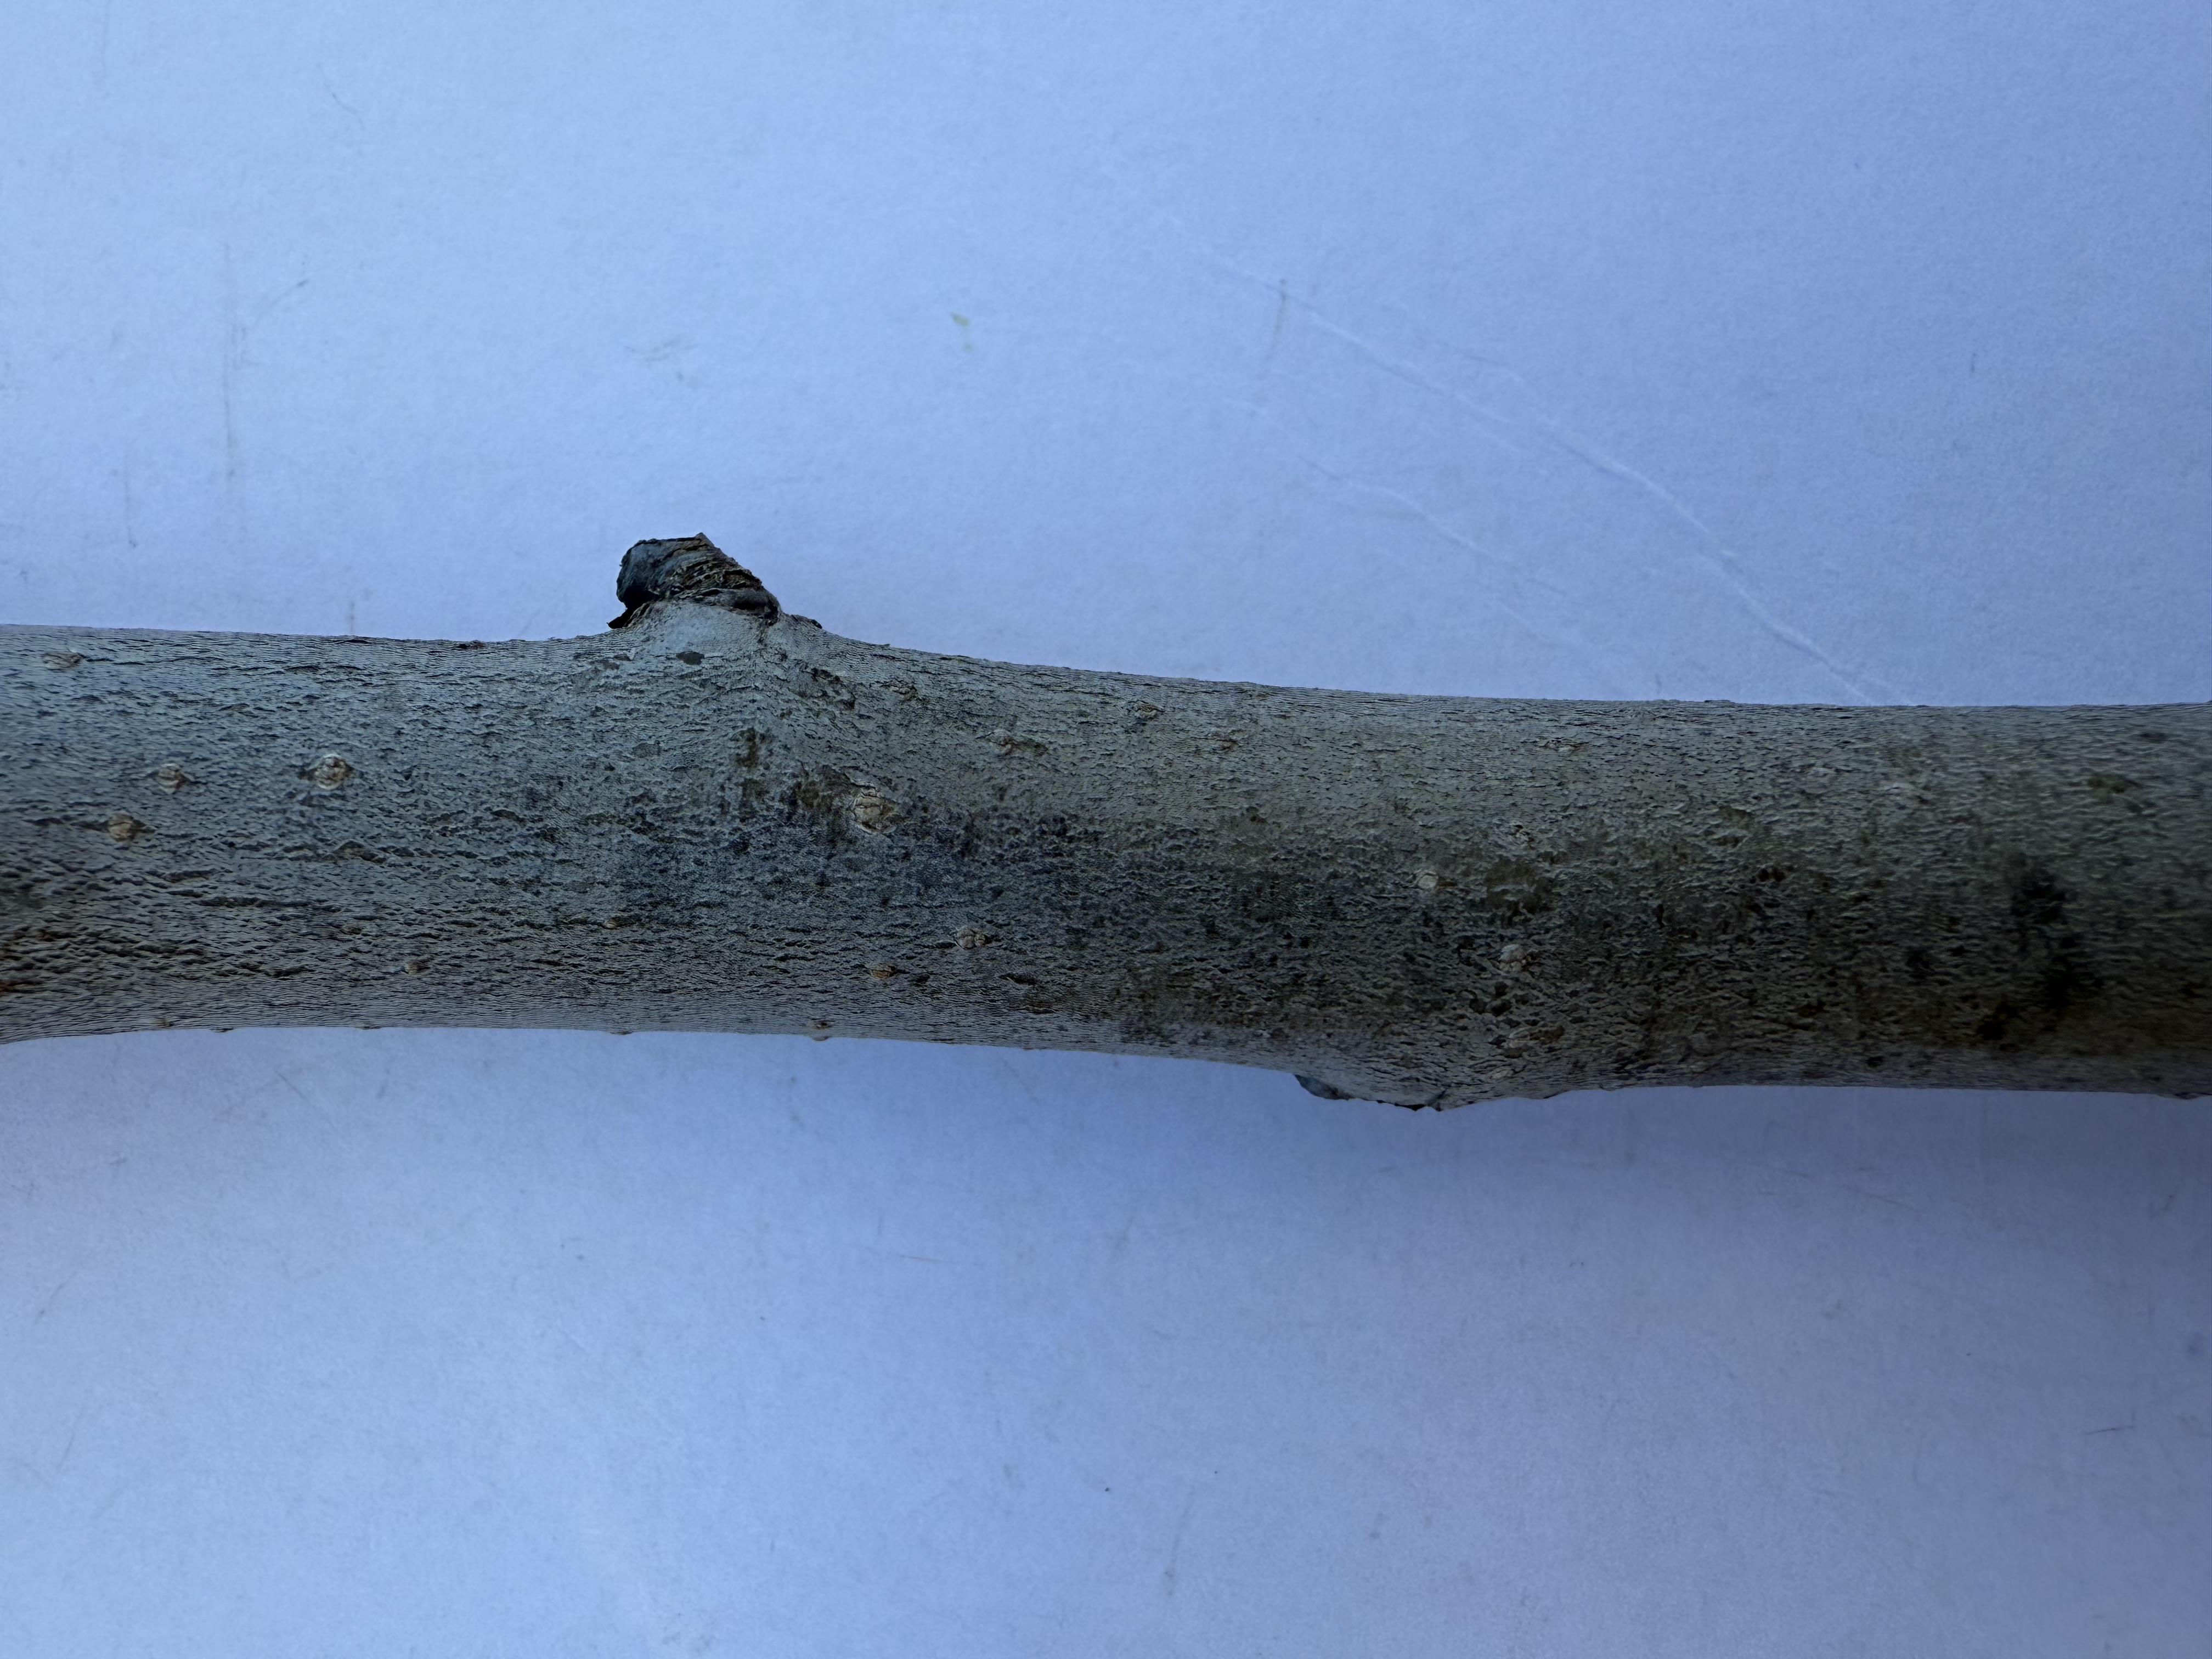
Variety: Margarita Marilla Pear